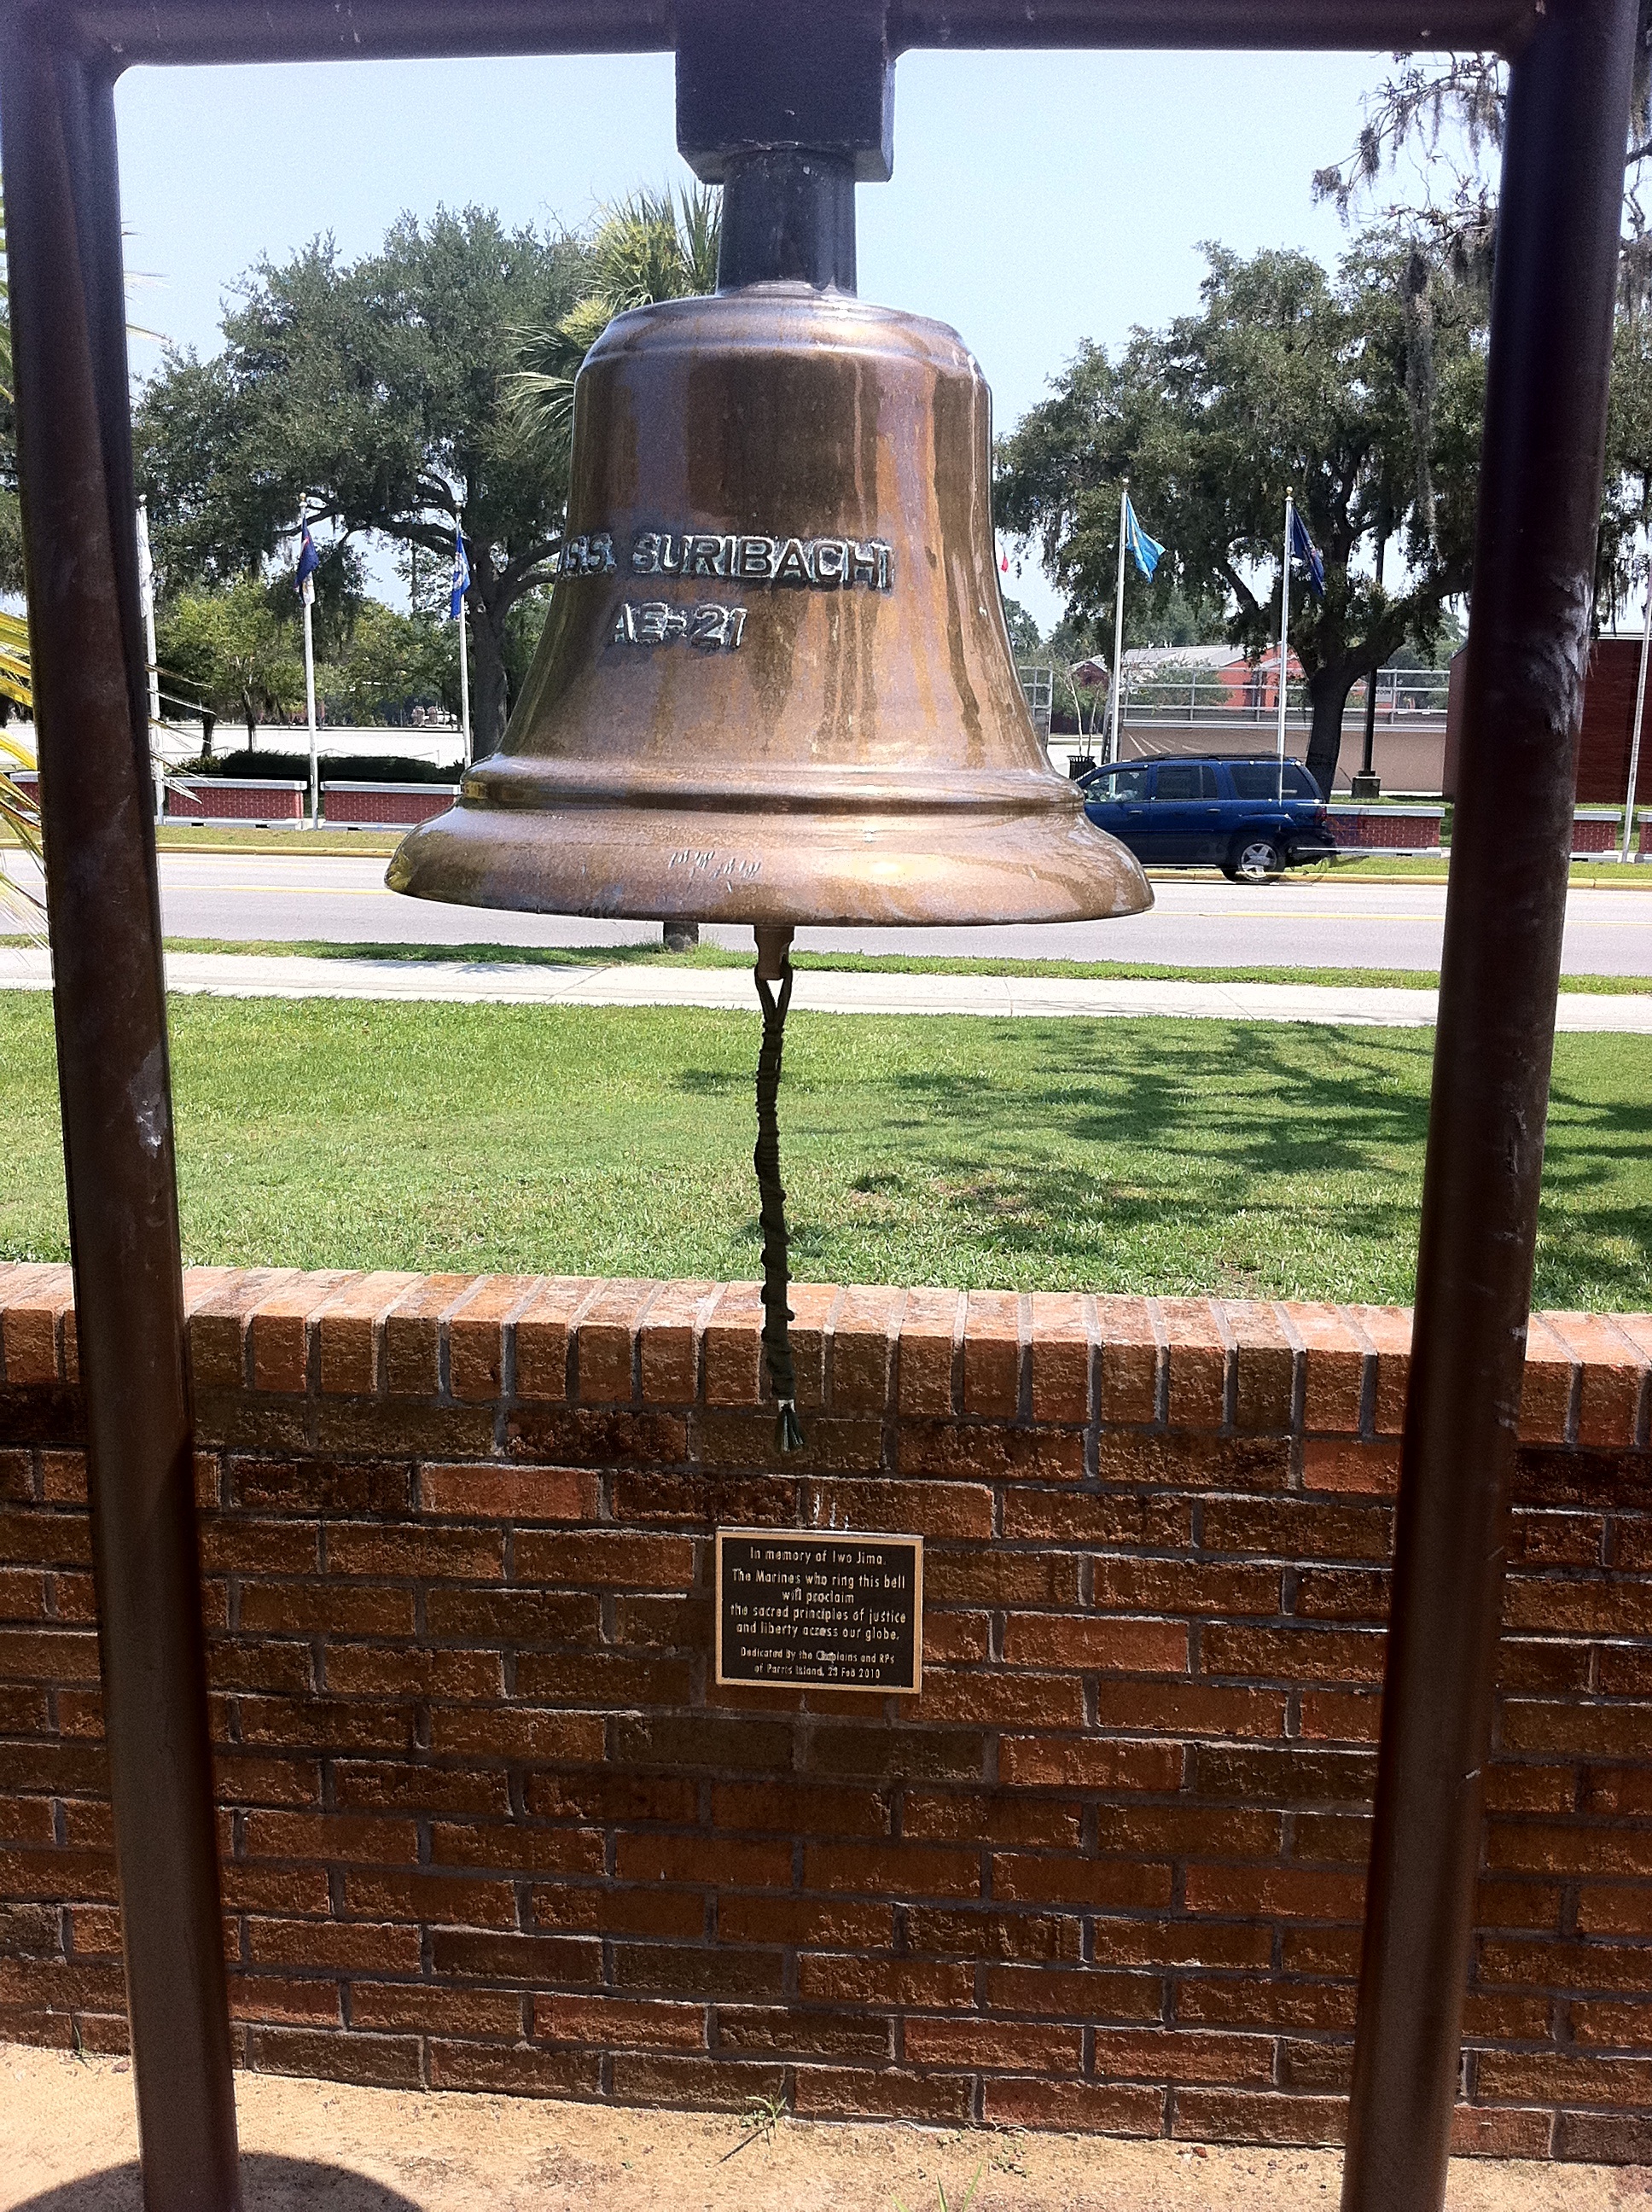
wood, military, bell, boot, tower, park, lighting, church bell, memorial, camp, marines, parris island